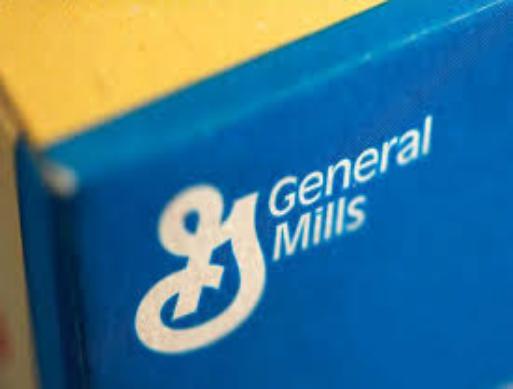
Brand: General Mills
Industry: Food